Smeeth Road railway station

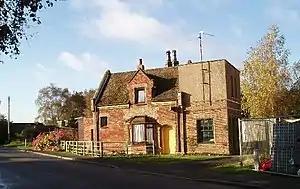
Former station building in 2005.

Smeeth Road was a railway station serving the villages of Emneth Hungate, Marshland St James and St John Fen's End, all east of Wisbech in Norfolk, England. The station was opened in 1848 as an extension of the East Anglian Railway's line from Magdalen Road station (now known as Watlington) to Wisbech East. The station's location, like that of the neighbouring Middle Drove station, was fairly rural and the line eventually closed in 1968, Smeeth Road's station building survived closure and has since been converted into a private residence.